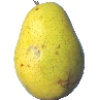
Label: Pear Monster 1